Answer in natural language. Which point is closer to the camera taking this photo, point A  or point B? Choose between the following options: A or B
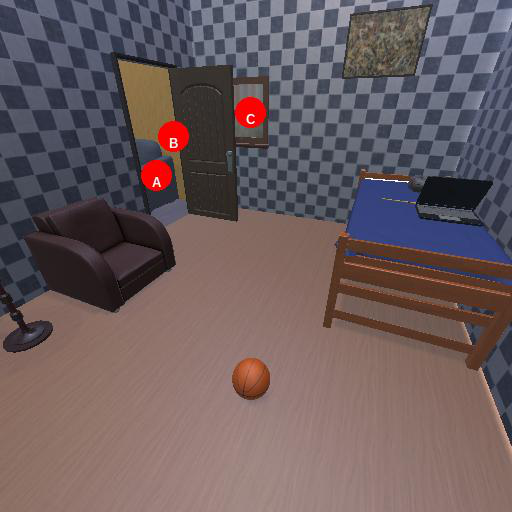
<answer>B</answer>